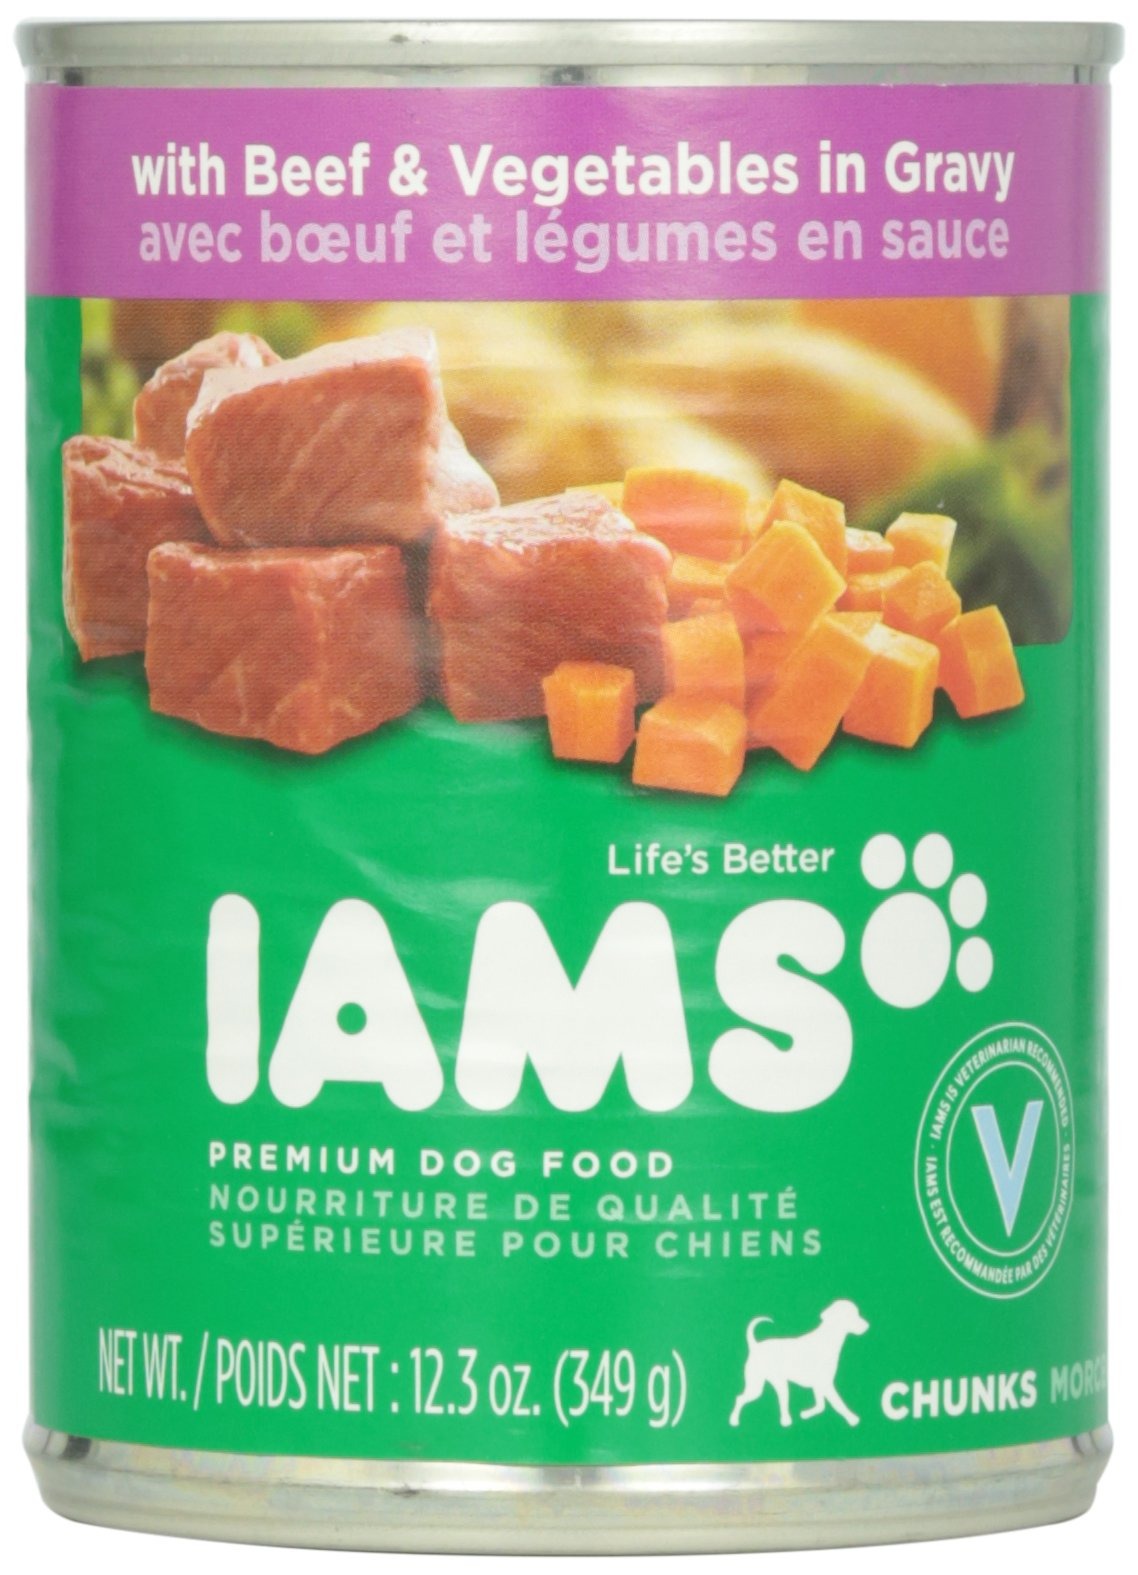
Item Name: lams ProActive Health Adult Dog Chunks with Beef & Vegetables in Gravy Premium Dog Food 12.3 Oz
Bullet Point 1: Chunks with Beef & Vegetables in Gravy
Bullet Point 2: Recommended for adult dogs - 1 year and older
Bullet Point 3: Perfectly balanced nutrition
Bullet Point 4: Provides balanced Omega-6:3 ratio for skin and coat health
Bullet Point 5: Promotes a strong immune system
Value: 12.3
Unit: Ounce

Price: 2.39